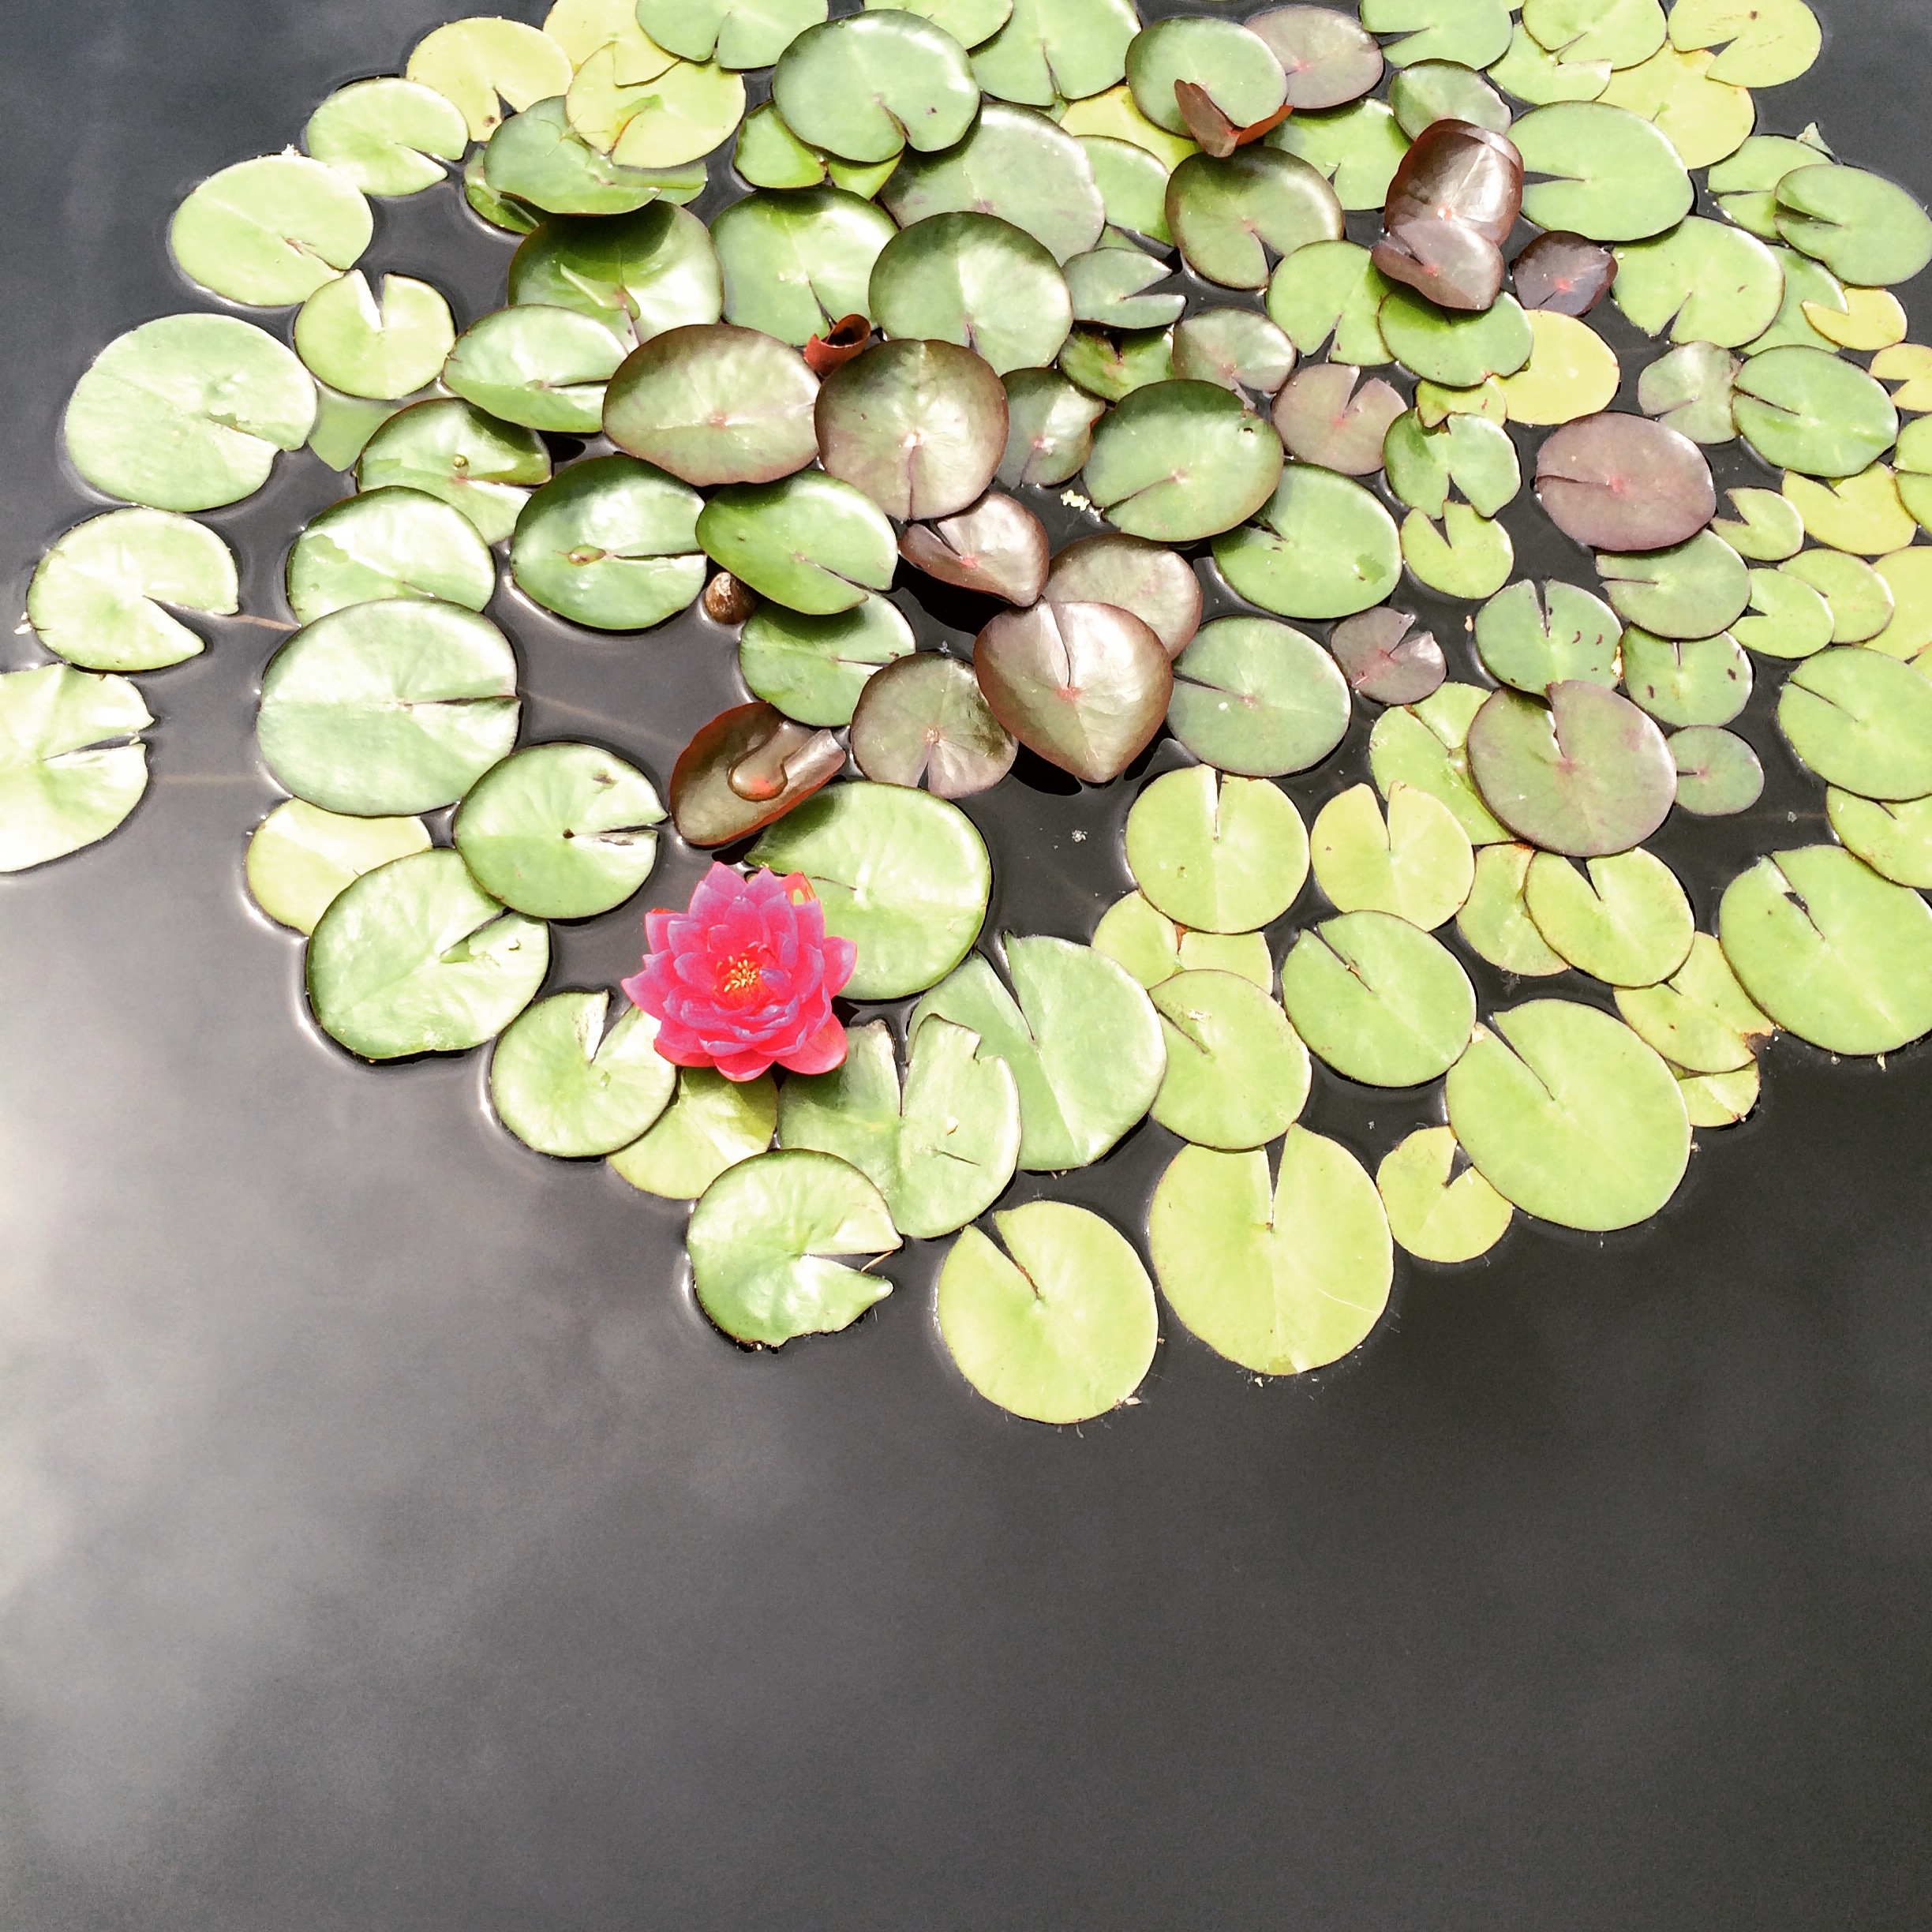
branch, plant, leaf, flower, petal, food, green, produce, circle, flowering plant, land plant